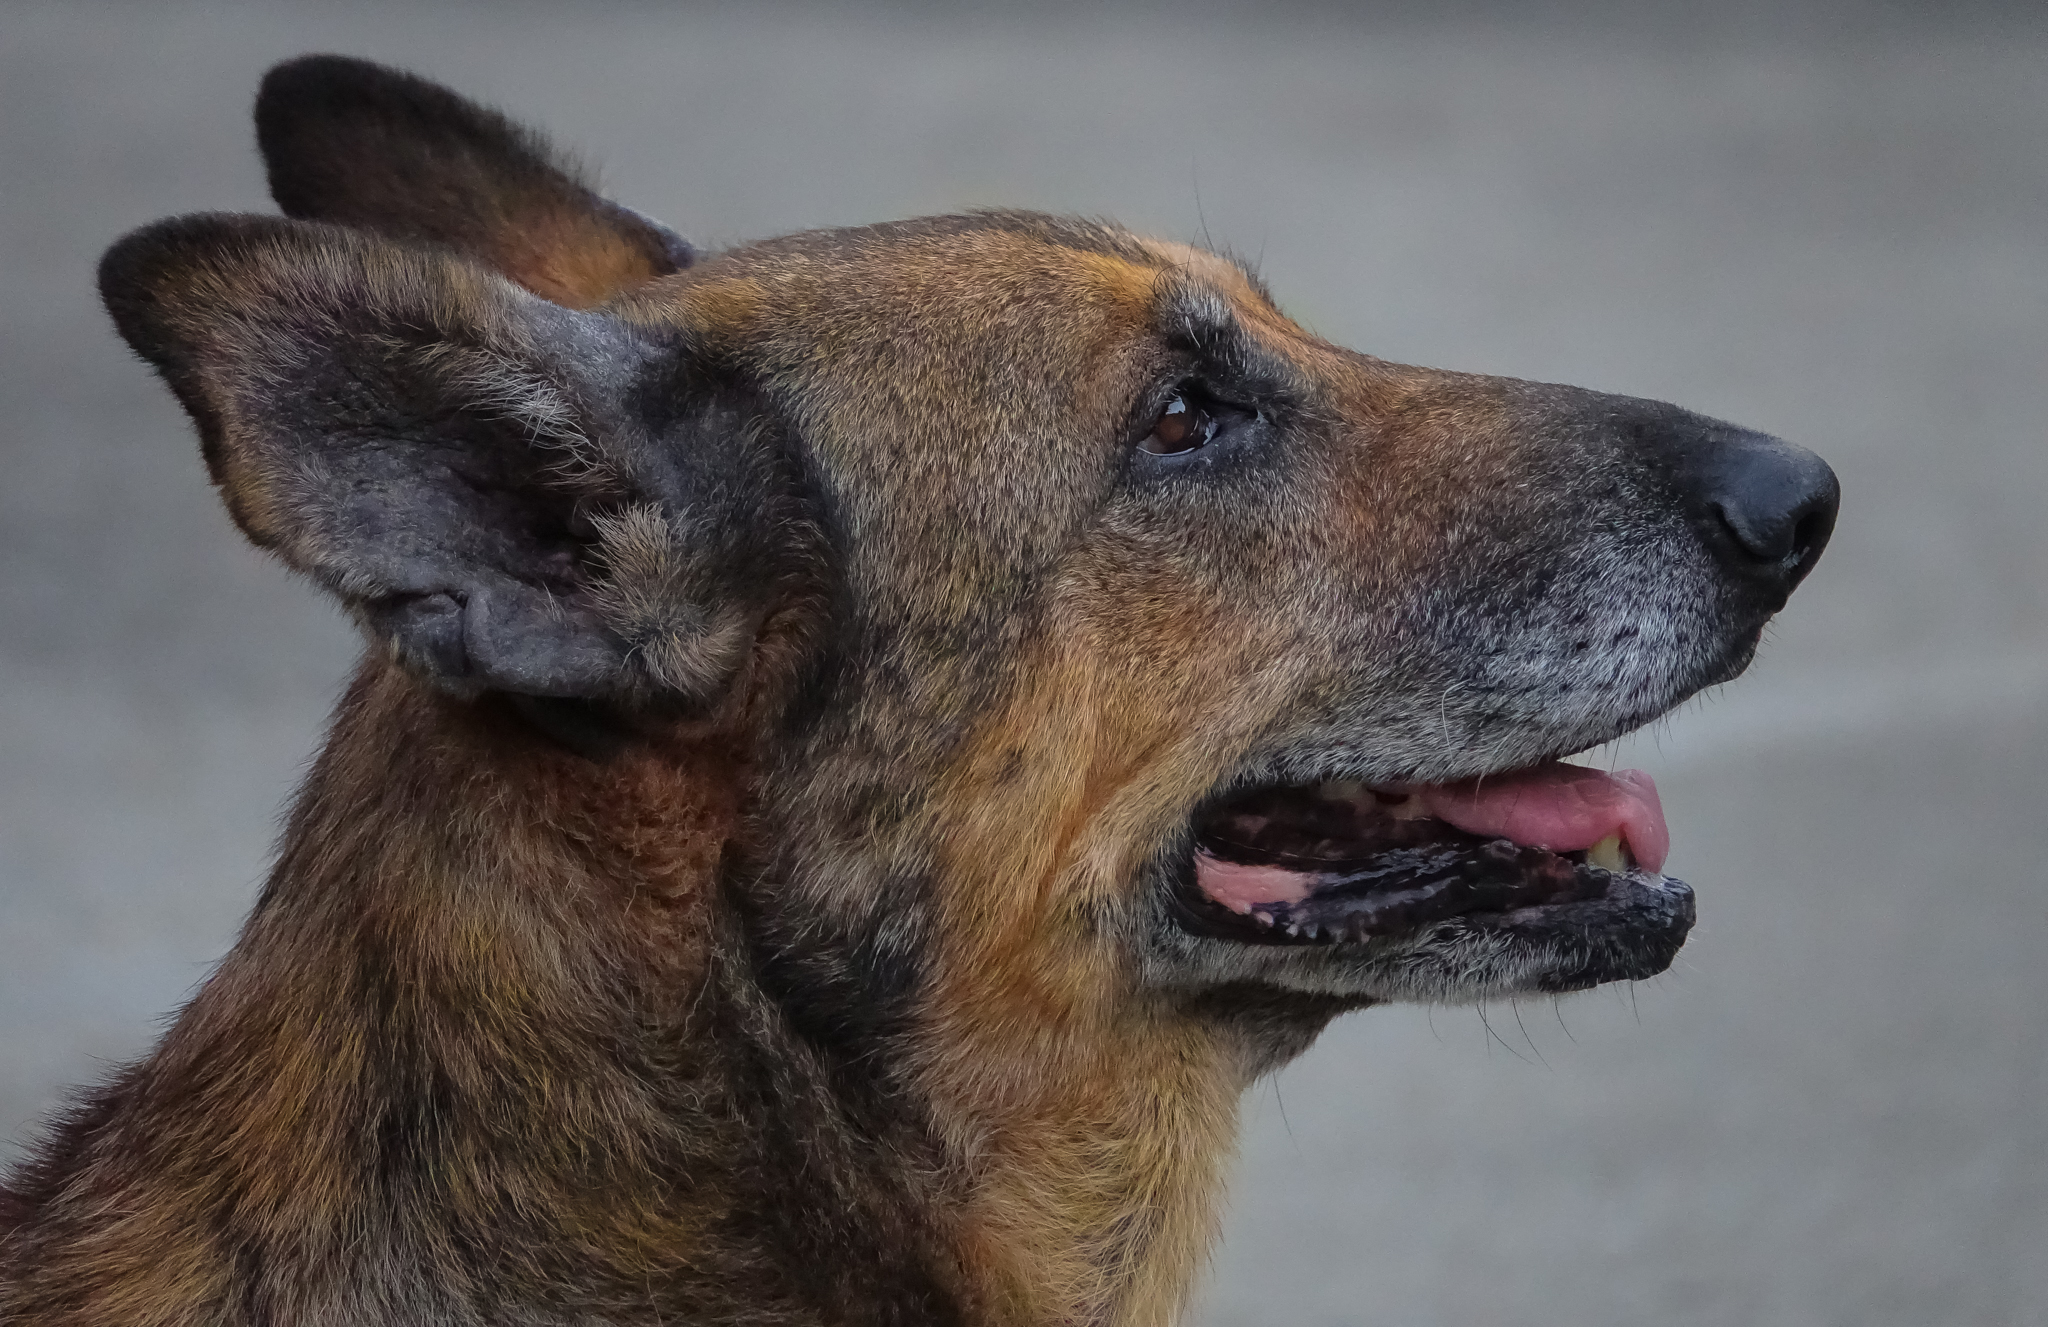
dog, mammal, dogs, animals, vertebrate, dog breed, ggl1, gaby1, xovesphoto, sonydscrx10iii, sonyrx10iii, rx10iii, rx10m3, animales, perros, street dog, dog like mammal, wolfdog, carnivoran, dog breed group, german shepherd dog